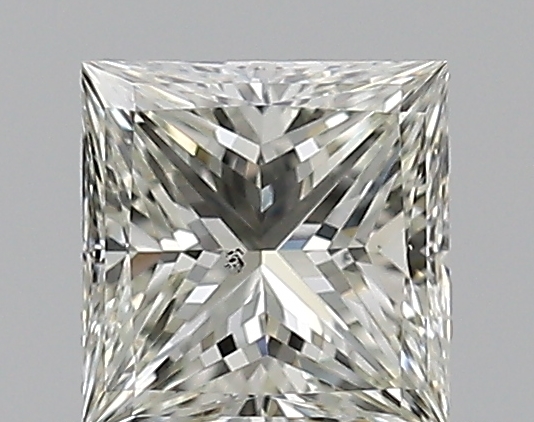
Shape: princess
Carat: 0.5
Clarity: VS2
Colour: J
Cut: EX
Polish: EX
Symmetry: EX
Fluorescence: N
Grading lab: GIA
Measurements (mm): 4.48 x 4.36 x 3.18